Josef Stránský

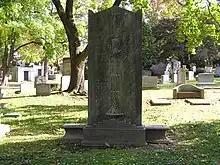
The headstone of Josef Stránský at Woodlawn Cemetery in the Bronx, New York

Mahler scholar Henry-Louis de La Grange has characterized Stránský as a "conscientious but uninspiring" leader, who allowed the high performing levels achieved by Mahler to fall.